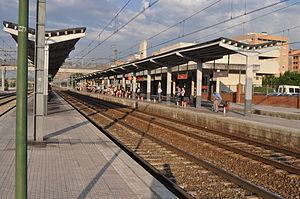
Gare de Vicálvaro (Madrid, Espagne). Italiano: Stazione di Vicálvaro (Madrid, Spagna).